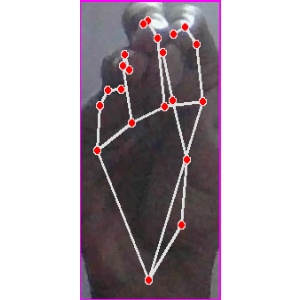
अक्षर: ङ